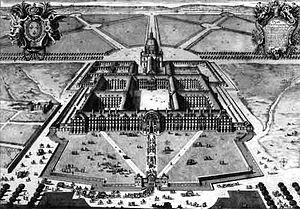
L’hôtel des Invalides est un monument parisien dont la construction fut ordonnée par Louis XIV par l'édit royal du 24 février 1670, pour abriter les invalides de ses armées. Aujourd'hui, il accueille toujours des invalides, mais également la cathédrale Saint-Louis des Invalides, plusieurs musées et une nécropole militaire avec notamment le tombeau de Napoléon Iᵉʳ. C'est aussi le siège de hautes autorités militaires, comme le gouverneur militaire de Paris et rassemble beaucoup d'organismes dédiés à la mémoire des anciens combattants ou le soutien aux soldats blessés.